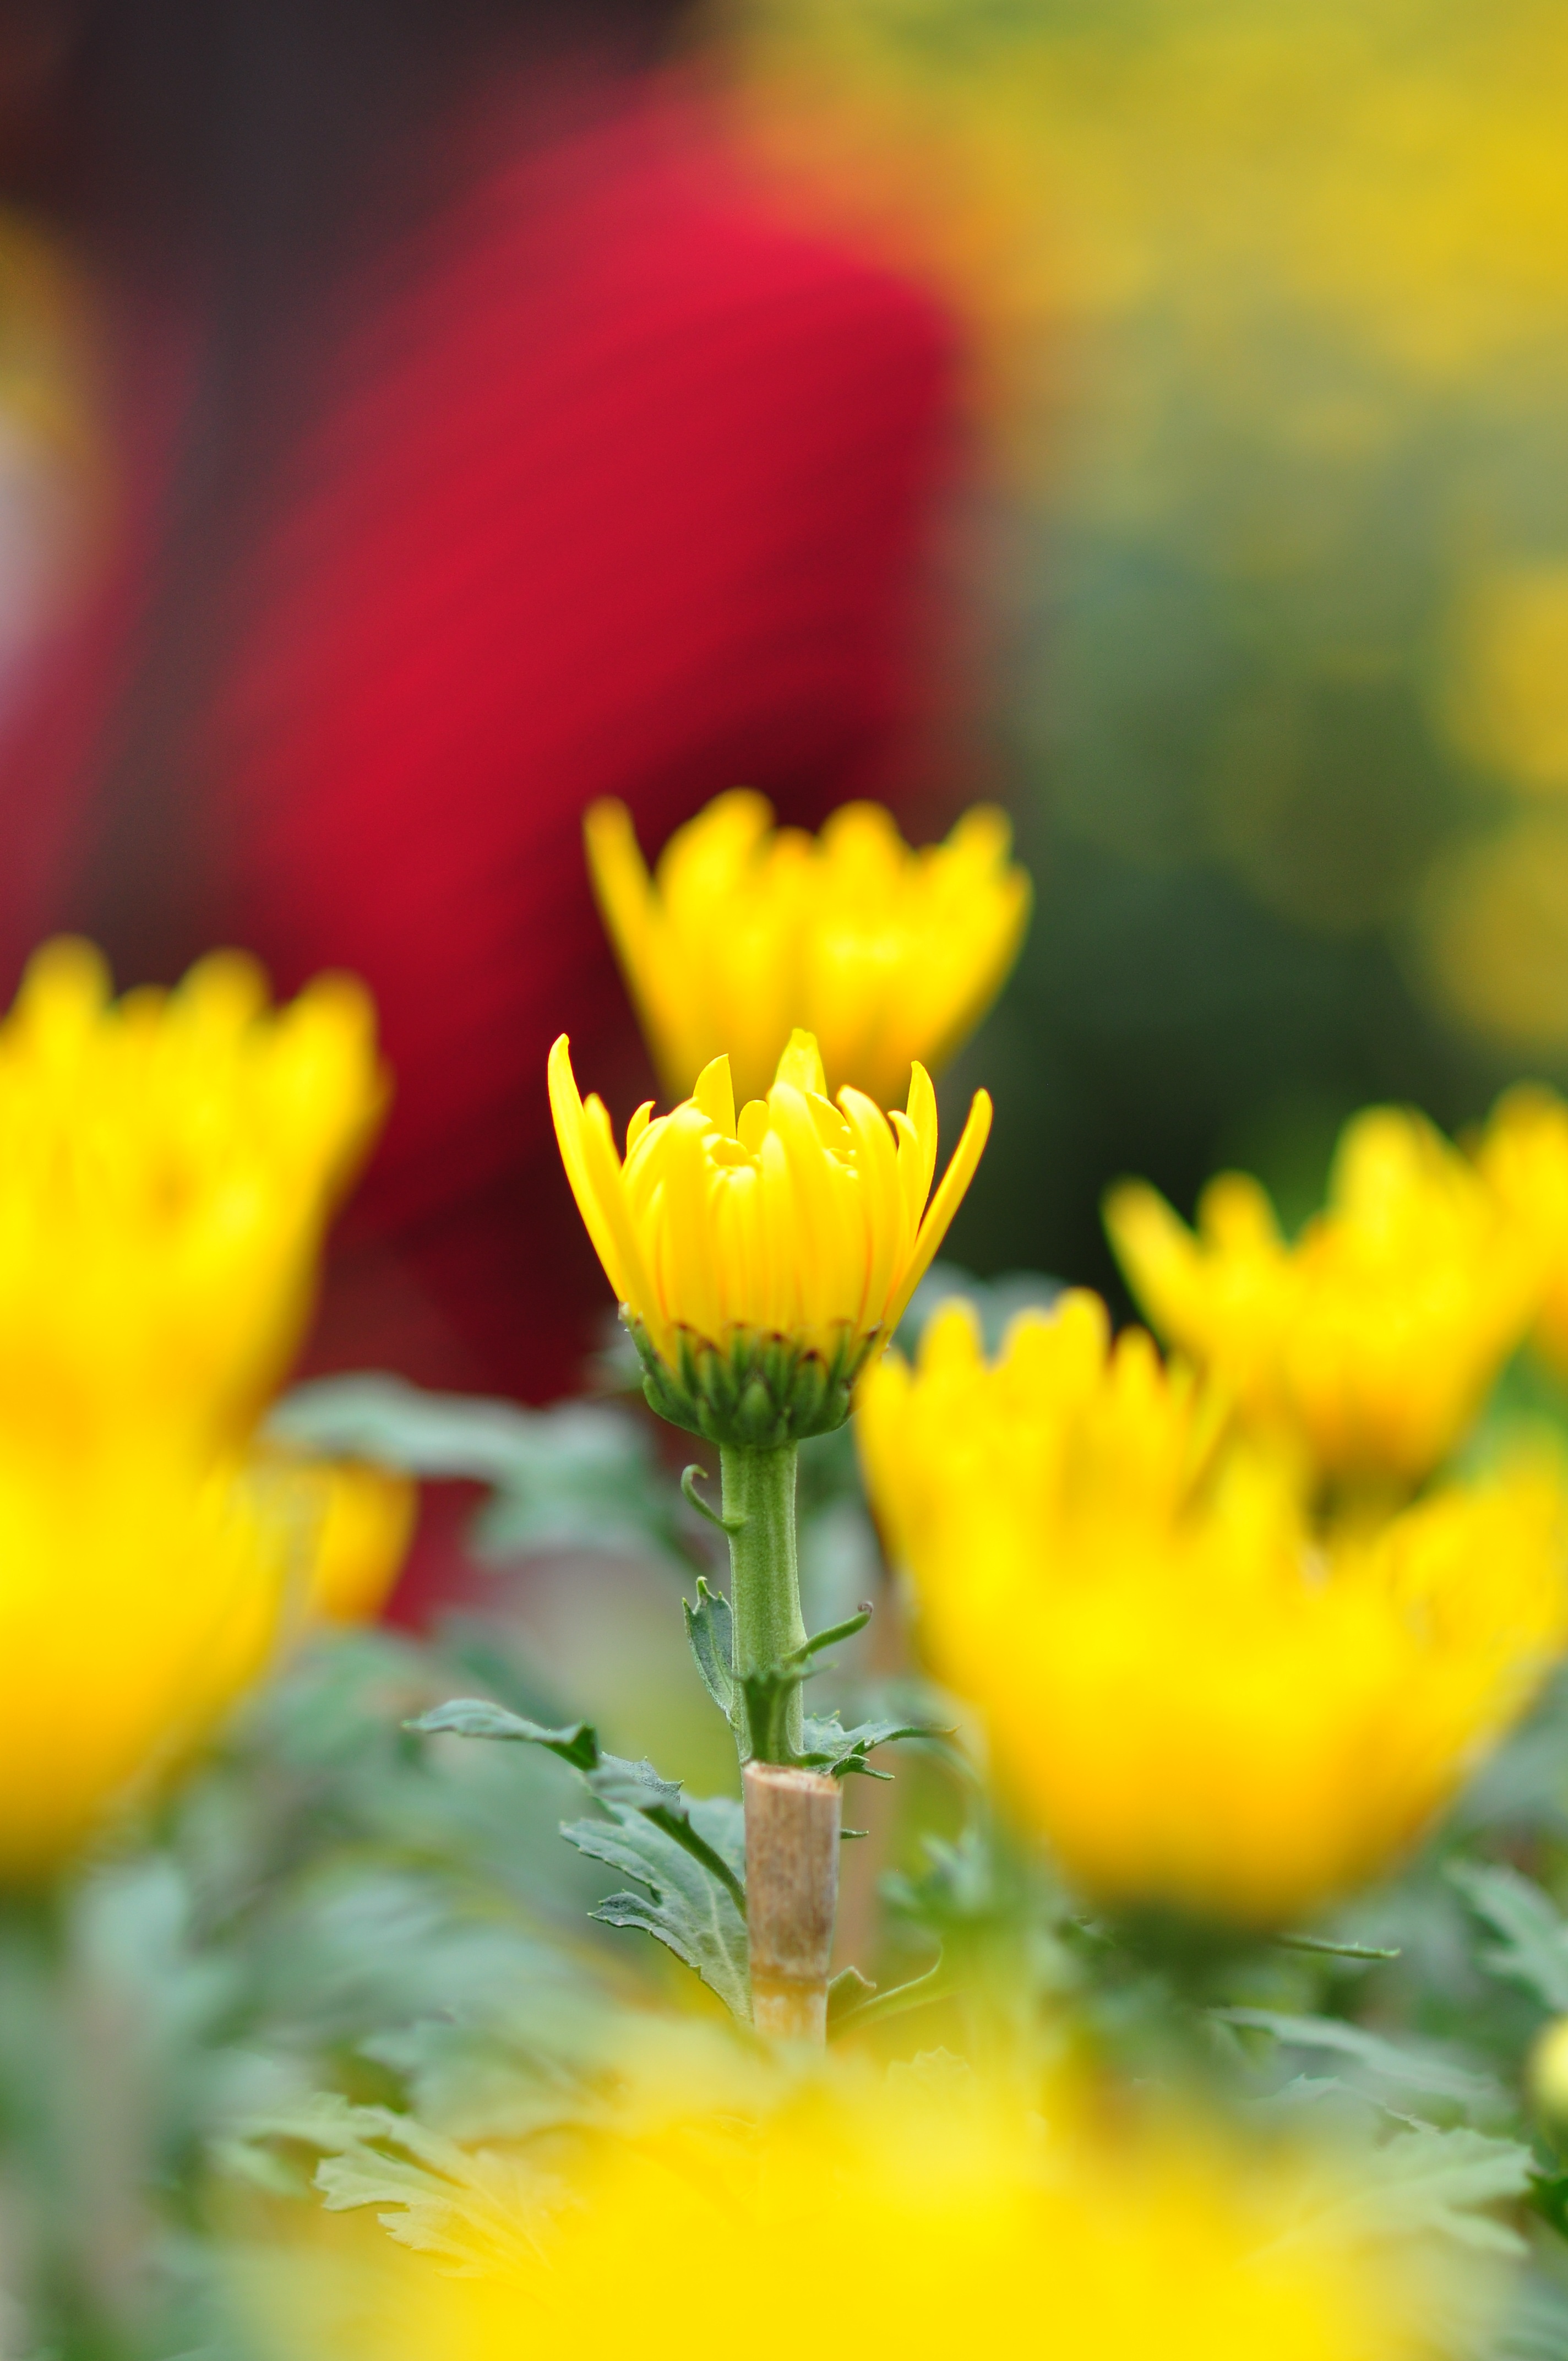
blossom, plant, sunlight, flower, petal, floral, daisy, foliage, tulip, green, color, artistic, yellow, close, flora, wildflower, close up, bright, gerber, macro photography, flowering plant, daisy family, fragrances, plant stem, land plant